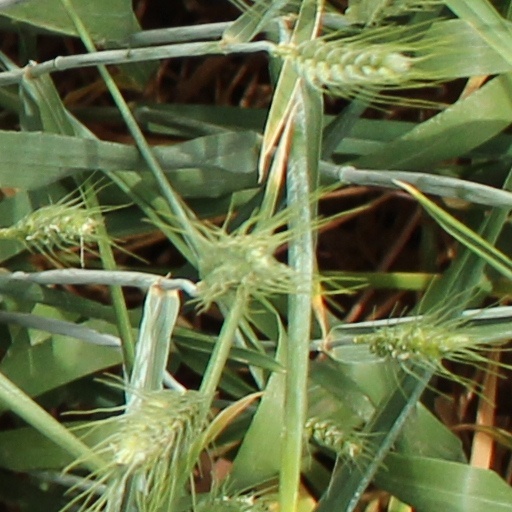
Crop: wheat